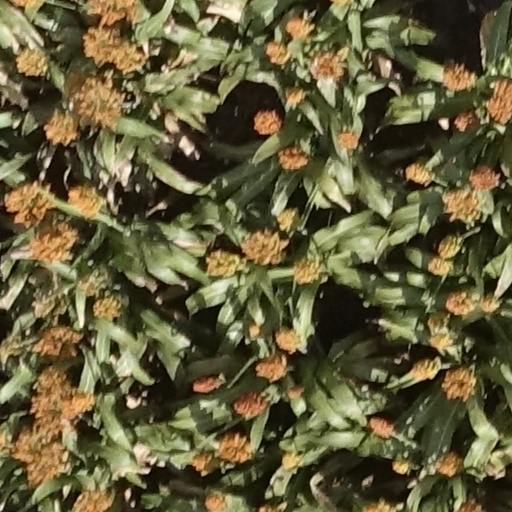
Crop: sorghum